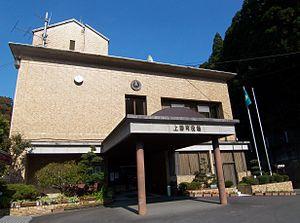
Kamikatsu est un bourg du district de Katsuura, situé dans la préfecture de Tokushima, au Japon.